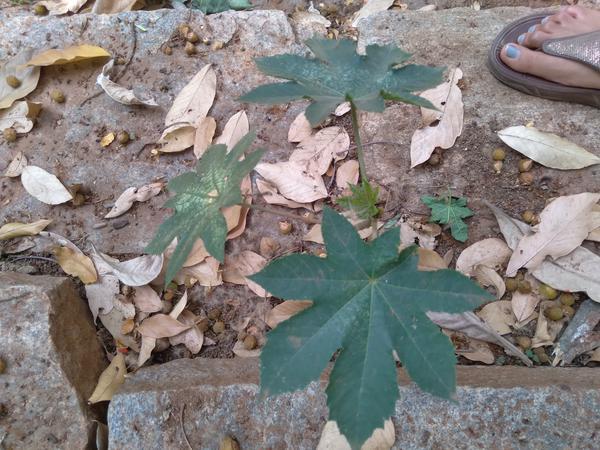
Plant: Castor